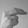
ASL letter: H